VIP Road, Kolkata

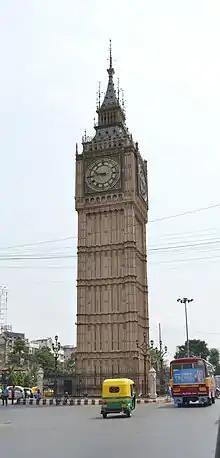
Big Ben Replica, Lake Town

VIP Road was renamed after the great revolutionary Bengali poet Kazi Nazrul Islam.